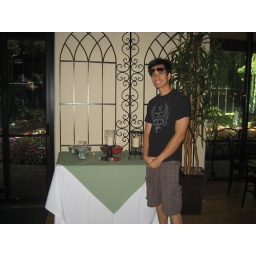
gift/registration table/ or guestbook sign in tableentrance to garden on the leftwindow behind head table on the right